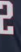
Number: 2